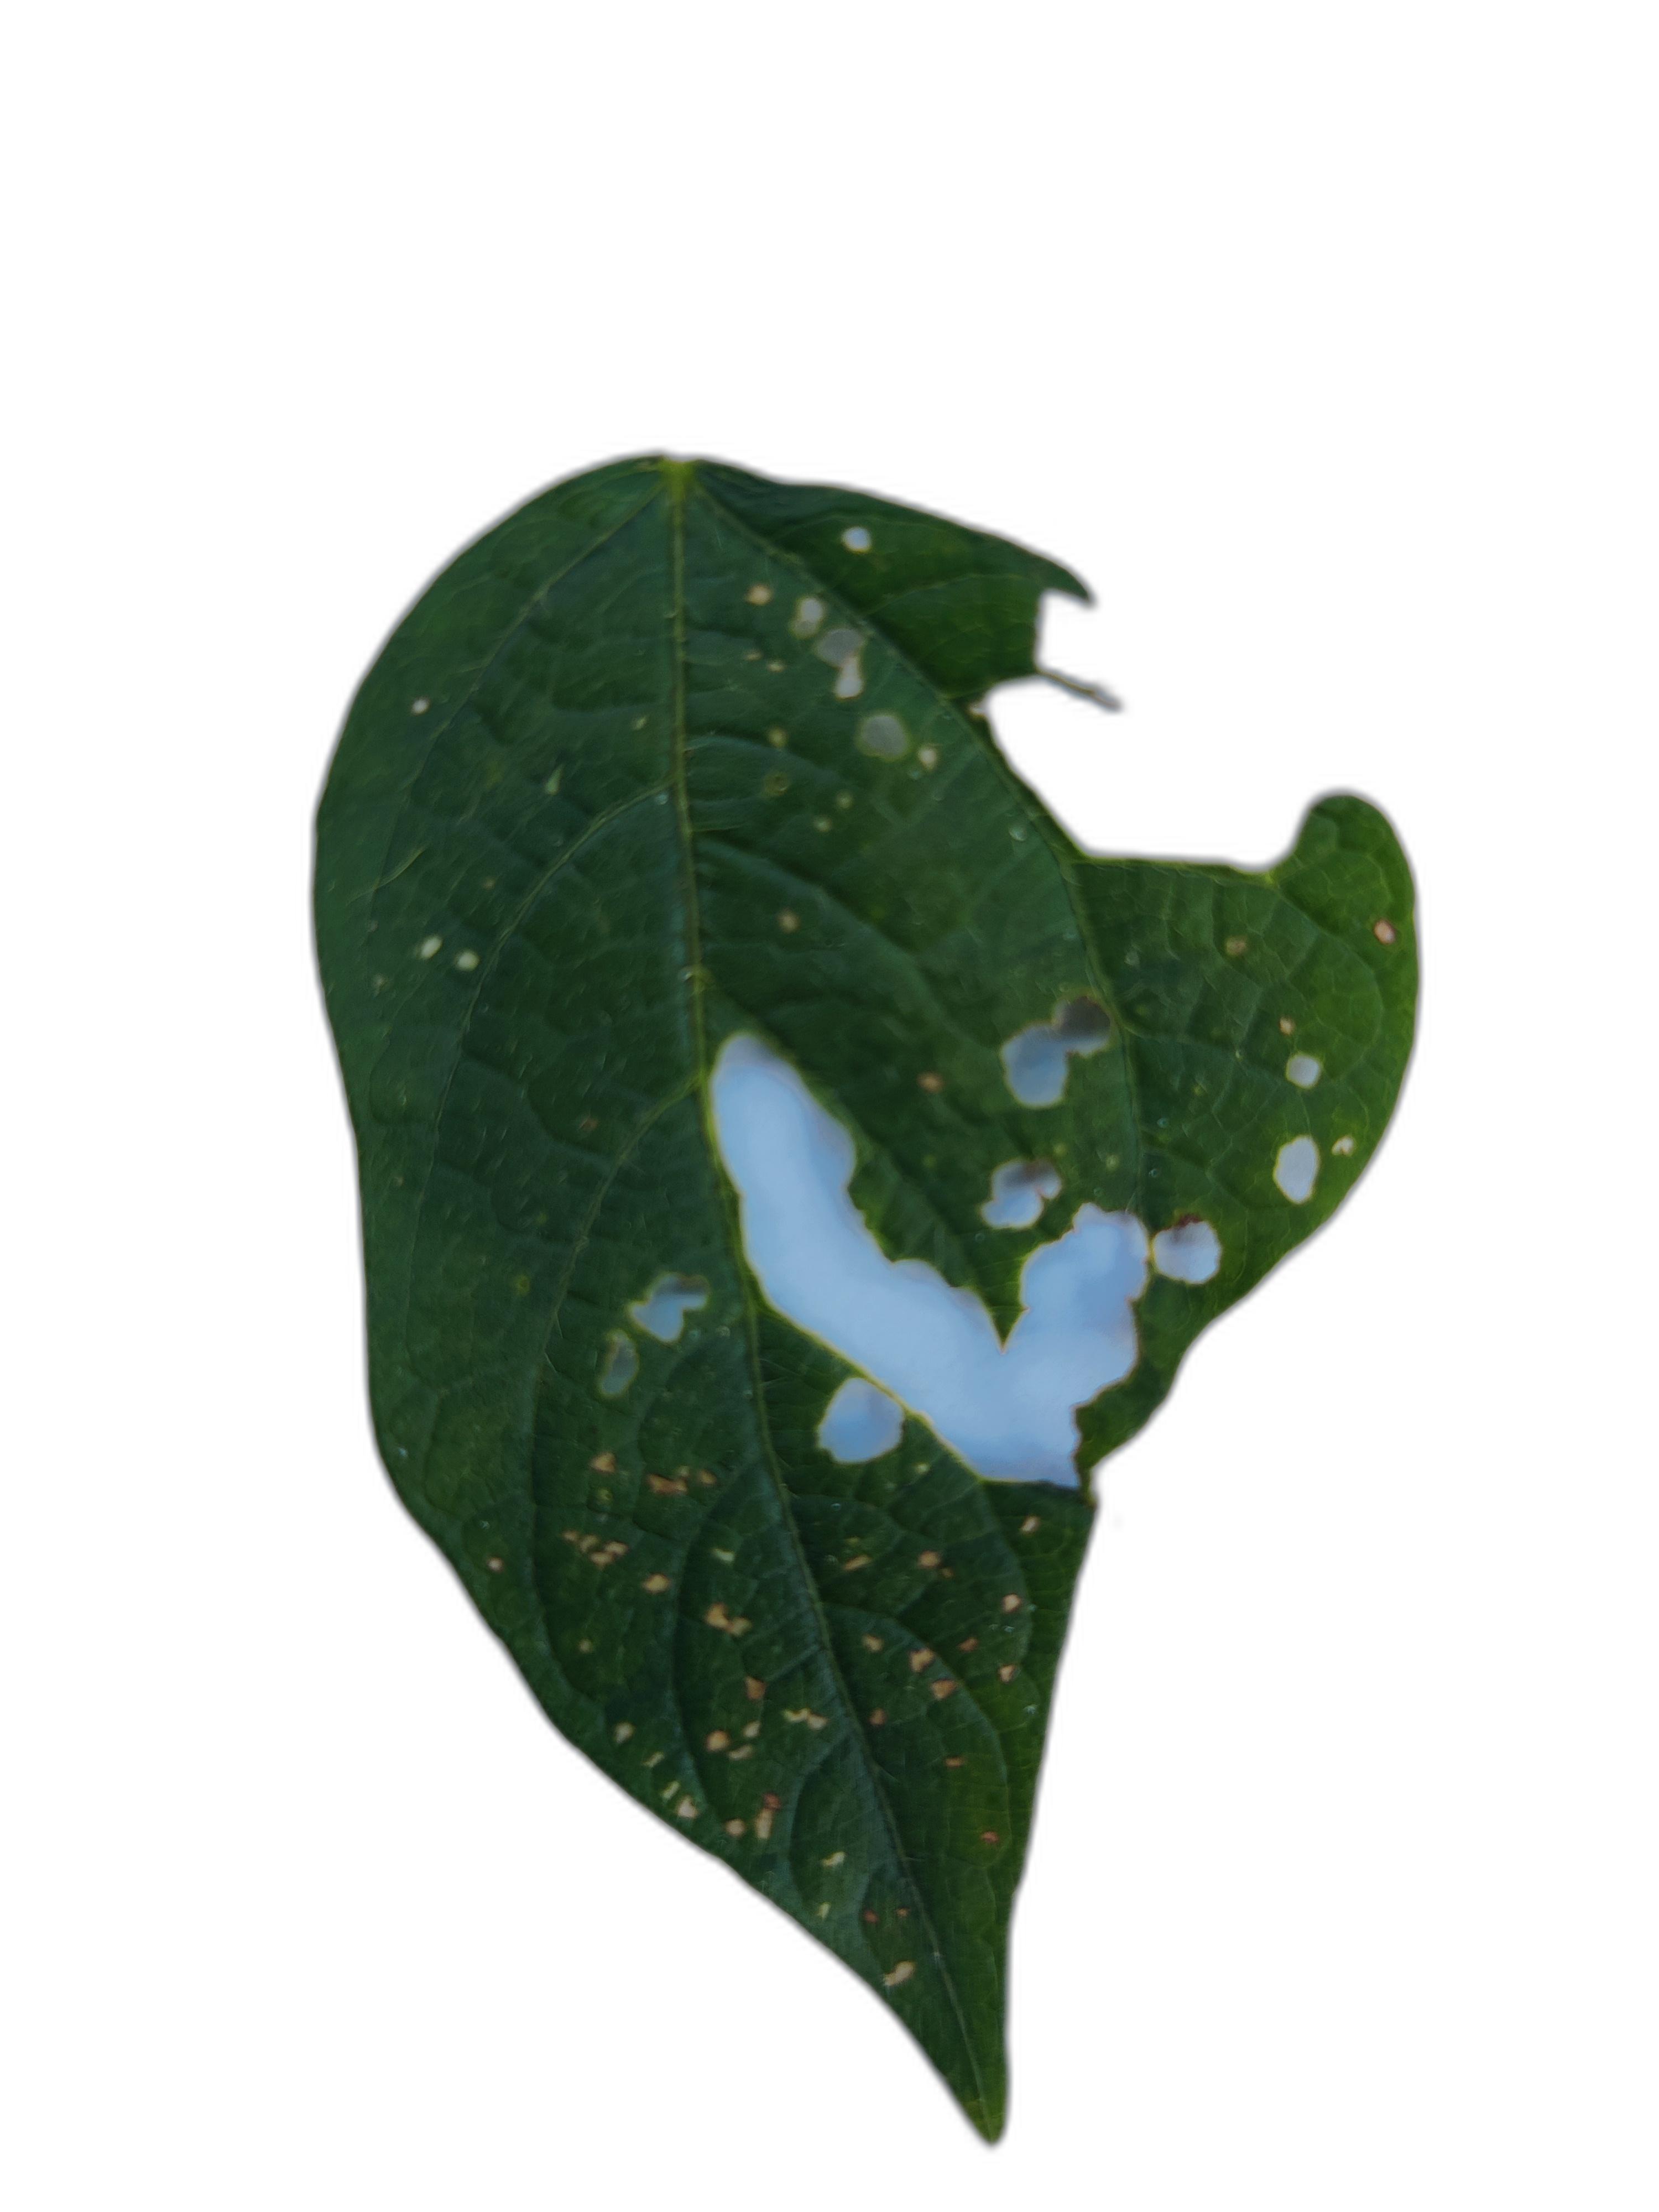
Label: Cercospora leaf spot